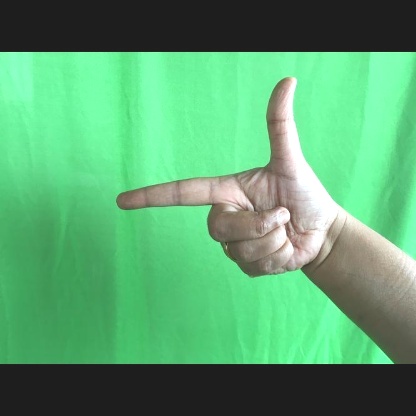
Mudra: Chandrakala